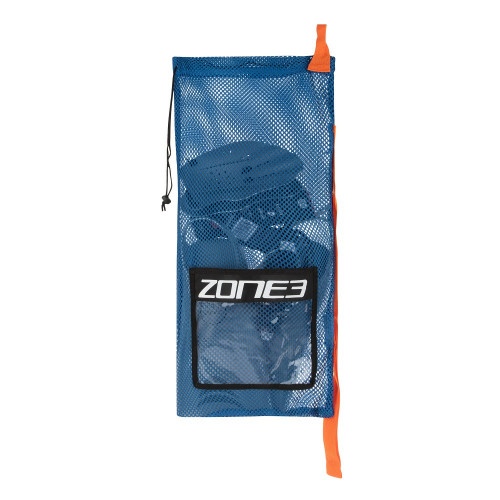
ZONE3 Large Mesh Training bag, blue/orange
In der Zone3-Netztasche können Sie außerdem Ihr gesamtes Schwimmzubehör aufbewahren und überschüssiges Wasser abfließen lassen, ohne jedes Teil einzeln trocknen zu müssen. Sie müssen auch nicht mehr Ihre gesamte Ausrüstung auf einer Hand balancieren, wenn Sie zum Pool gehen, sondern kleben Sie einfach Ihre Netztasche an das Ende Ihrer Bahn und gehen Sie von dort aus. Ein weiteres praktisches Feature sind die Fenstertaschen mit Reißverschluss, in die Trainingspläne eingelegt und befolgt werden können, wodurch das Eindringen von Wasserspritzern auf das Papier minimiert wird. Außerdem ist es ein großartiger Ort, um Gegenstände aufzubewahren, die Sie sicher aufbewahren müssen, wie zum Beispiel Schließfachschlüssel. Die Tasche misst 70 cm x 45 cm. Sie können Folgendes aufnehmen: Alle Kickboards, Zugbojen, Handpaddel, Flossen, Schnorchel, Getränkeflaschen usw. Die Taschen haben einen großen Riemen zum Tragen über der Schulter, einen kurzen Riemen zum Aufhängen an Heringen und eine Kordel mit Kordelzug für einfachen Zugriff.
Brand: Zone3
Category: Sporting Goods > Outdoor Recreation > Boating & Water Sports > Swimming > Swim Belts